Black Forest North Perimeter Way

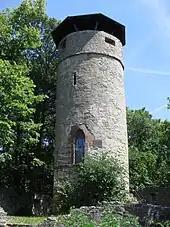
Watchtower in Pforzheim

From Pforzheim the route runs over the Wilferdingen Heights and passes below the Wallberg. The way next crosses open country through the vineyards of Dietlingen heading for Ellmendingen. At the Dietenhäuser Mühle (mill) it crosses the Pfinz valley. Leading through scattered orchards and woods the path reaches Langensteinbach.